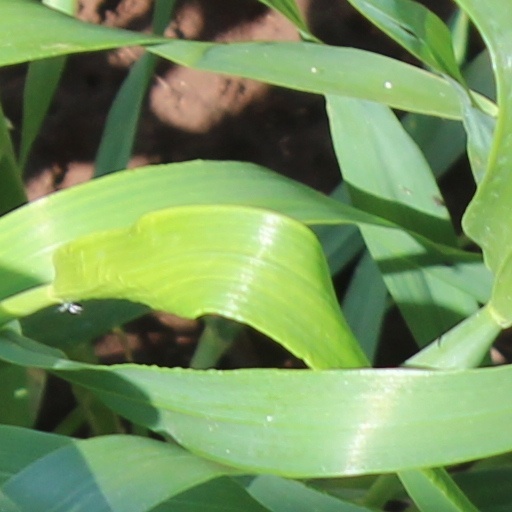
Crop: wheat